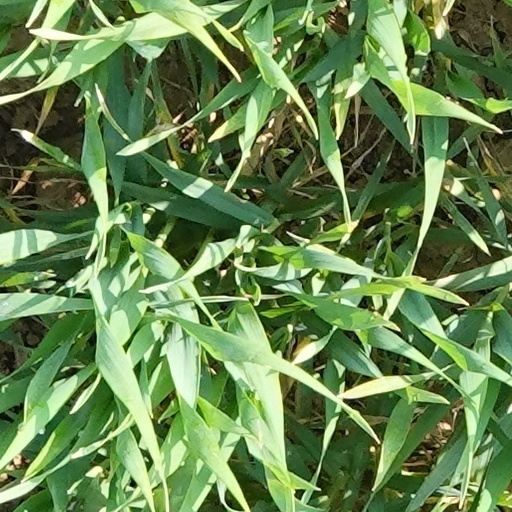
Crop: wheat